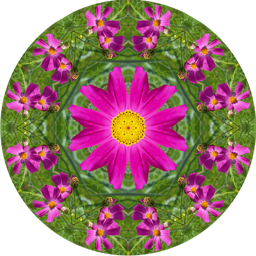
decorative panel of dahlia in the form of a kaleidoscope